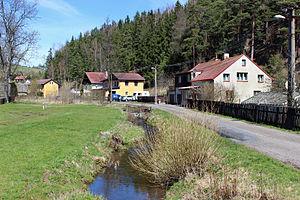
Stružná est une commune du district et de la région de Karlovy Vary, en République tchèque. Sa population s'élevait à 547 habitants en 2018.